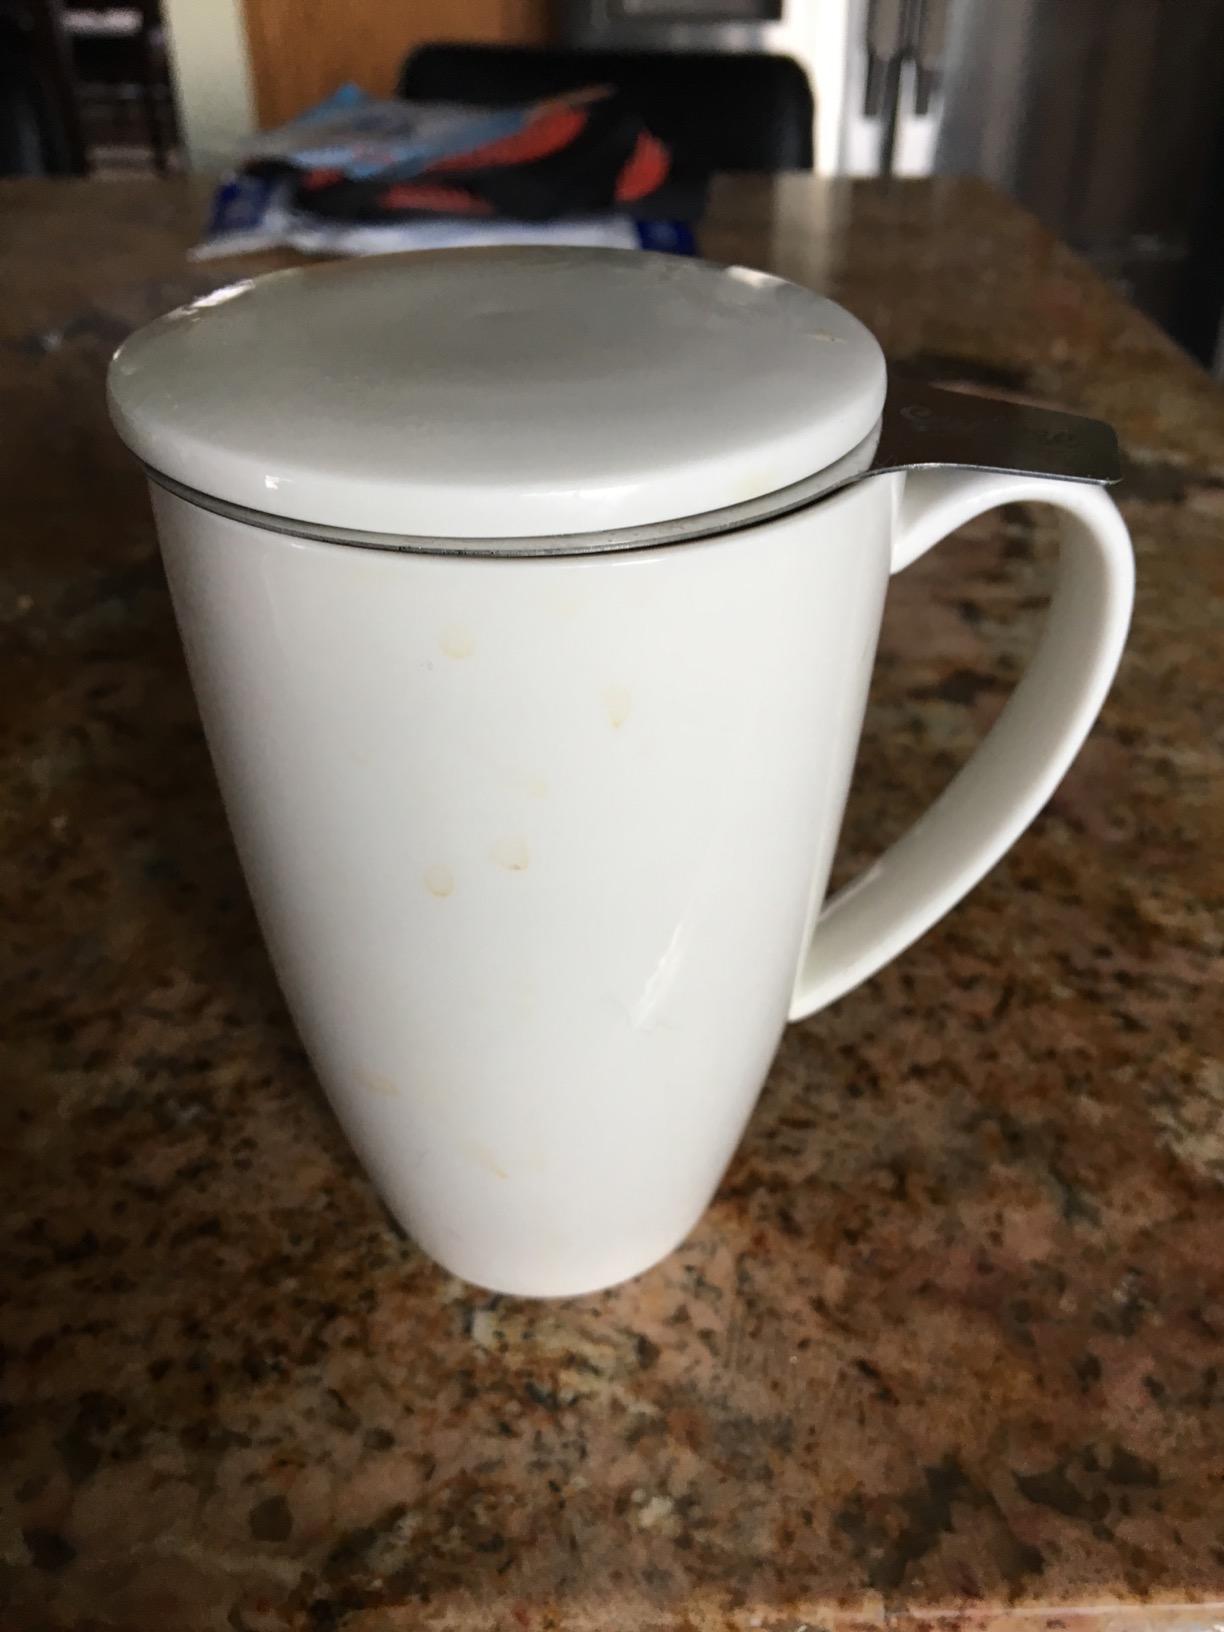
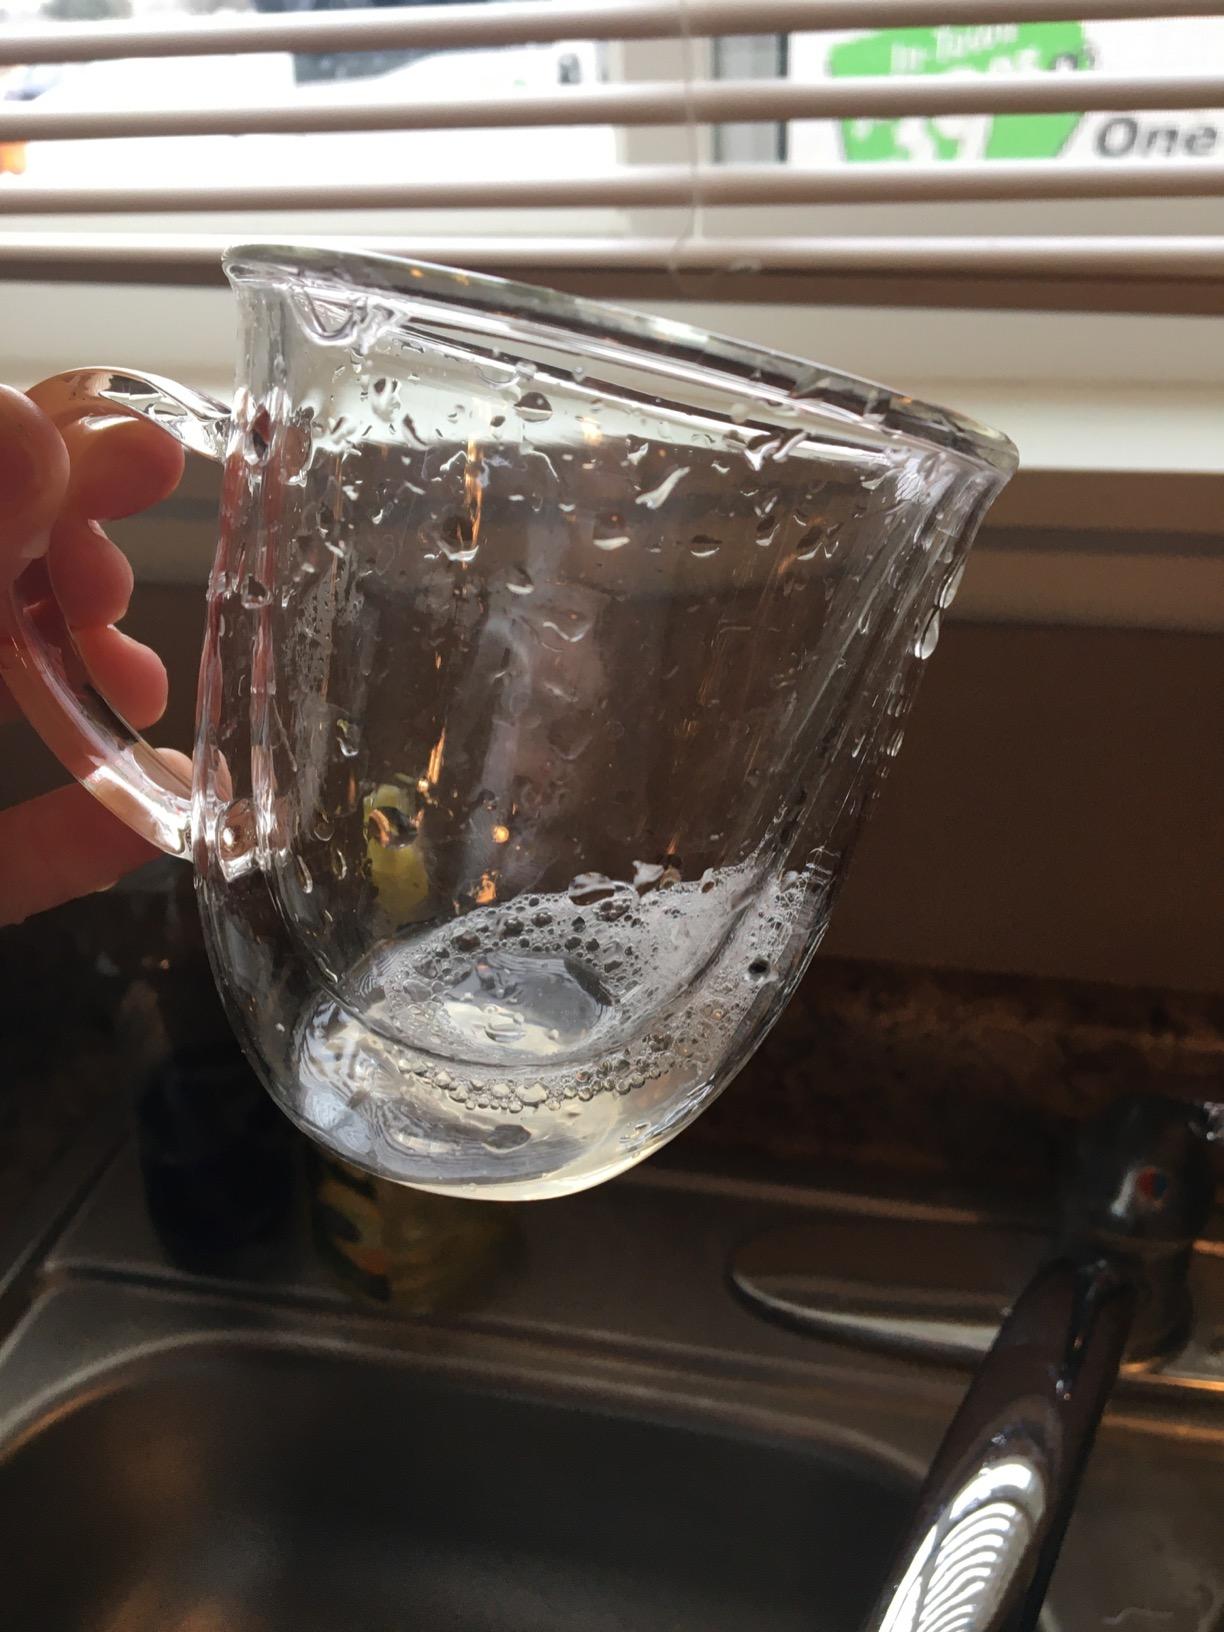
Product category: items_mug
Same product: no